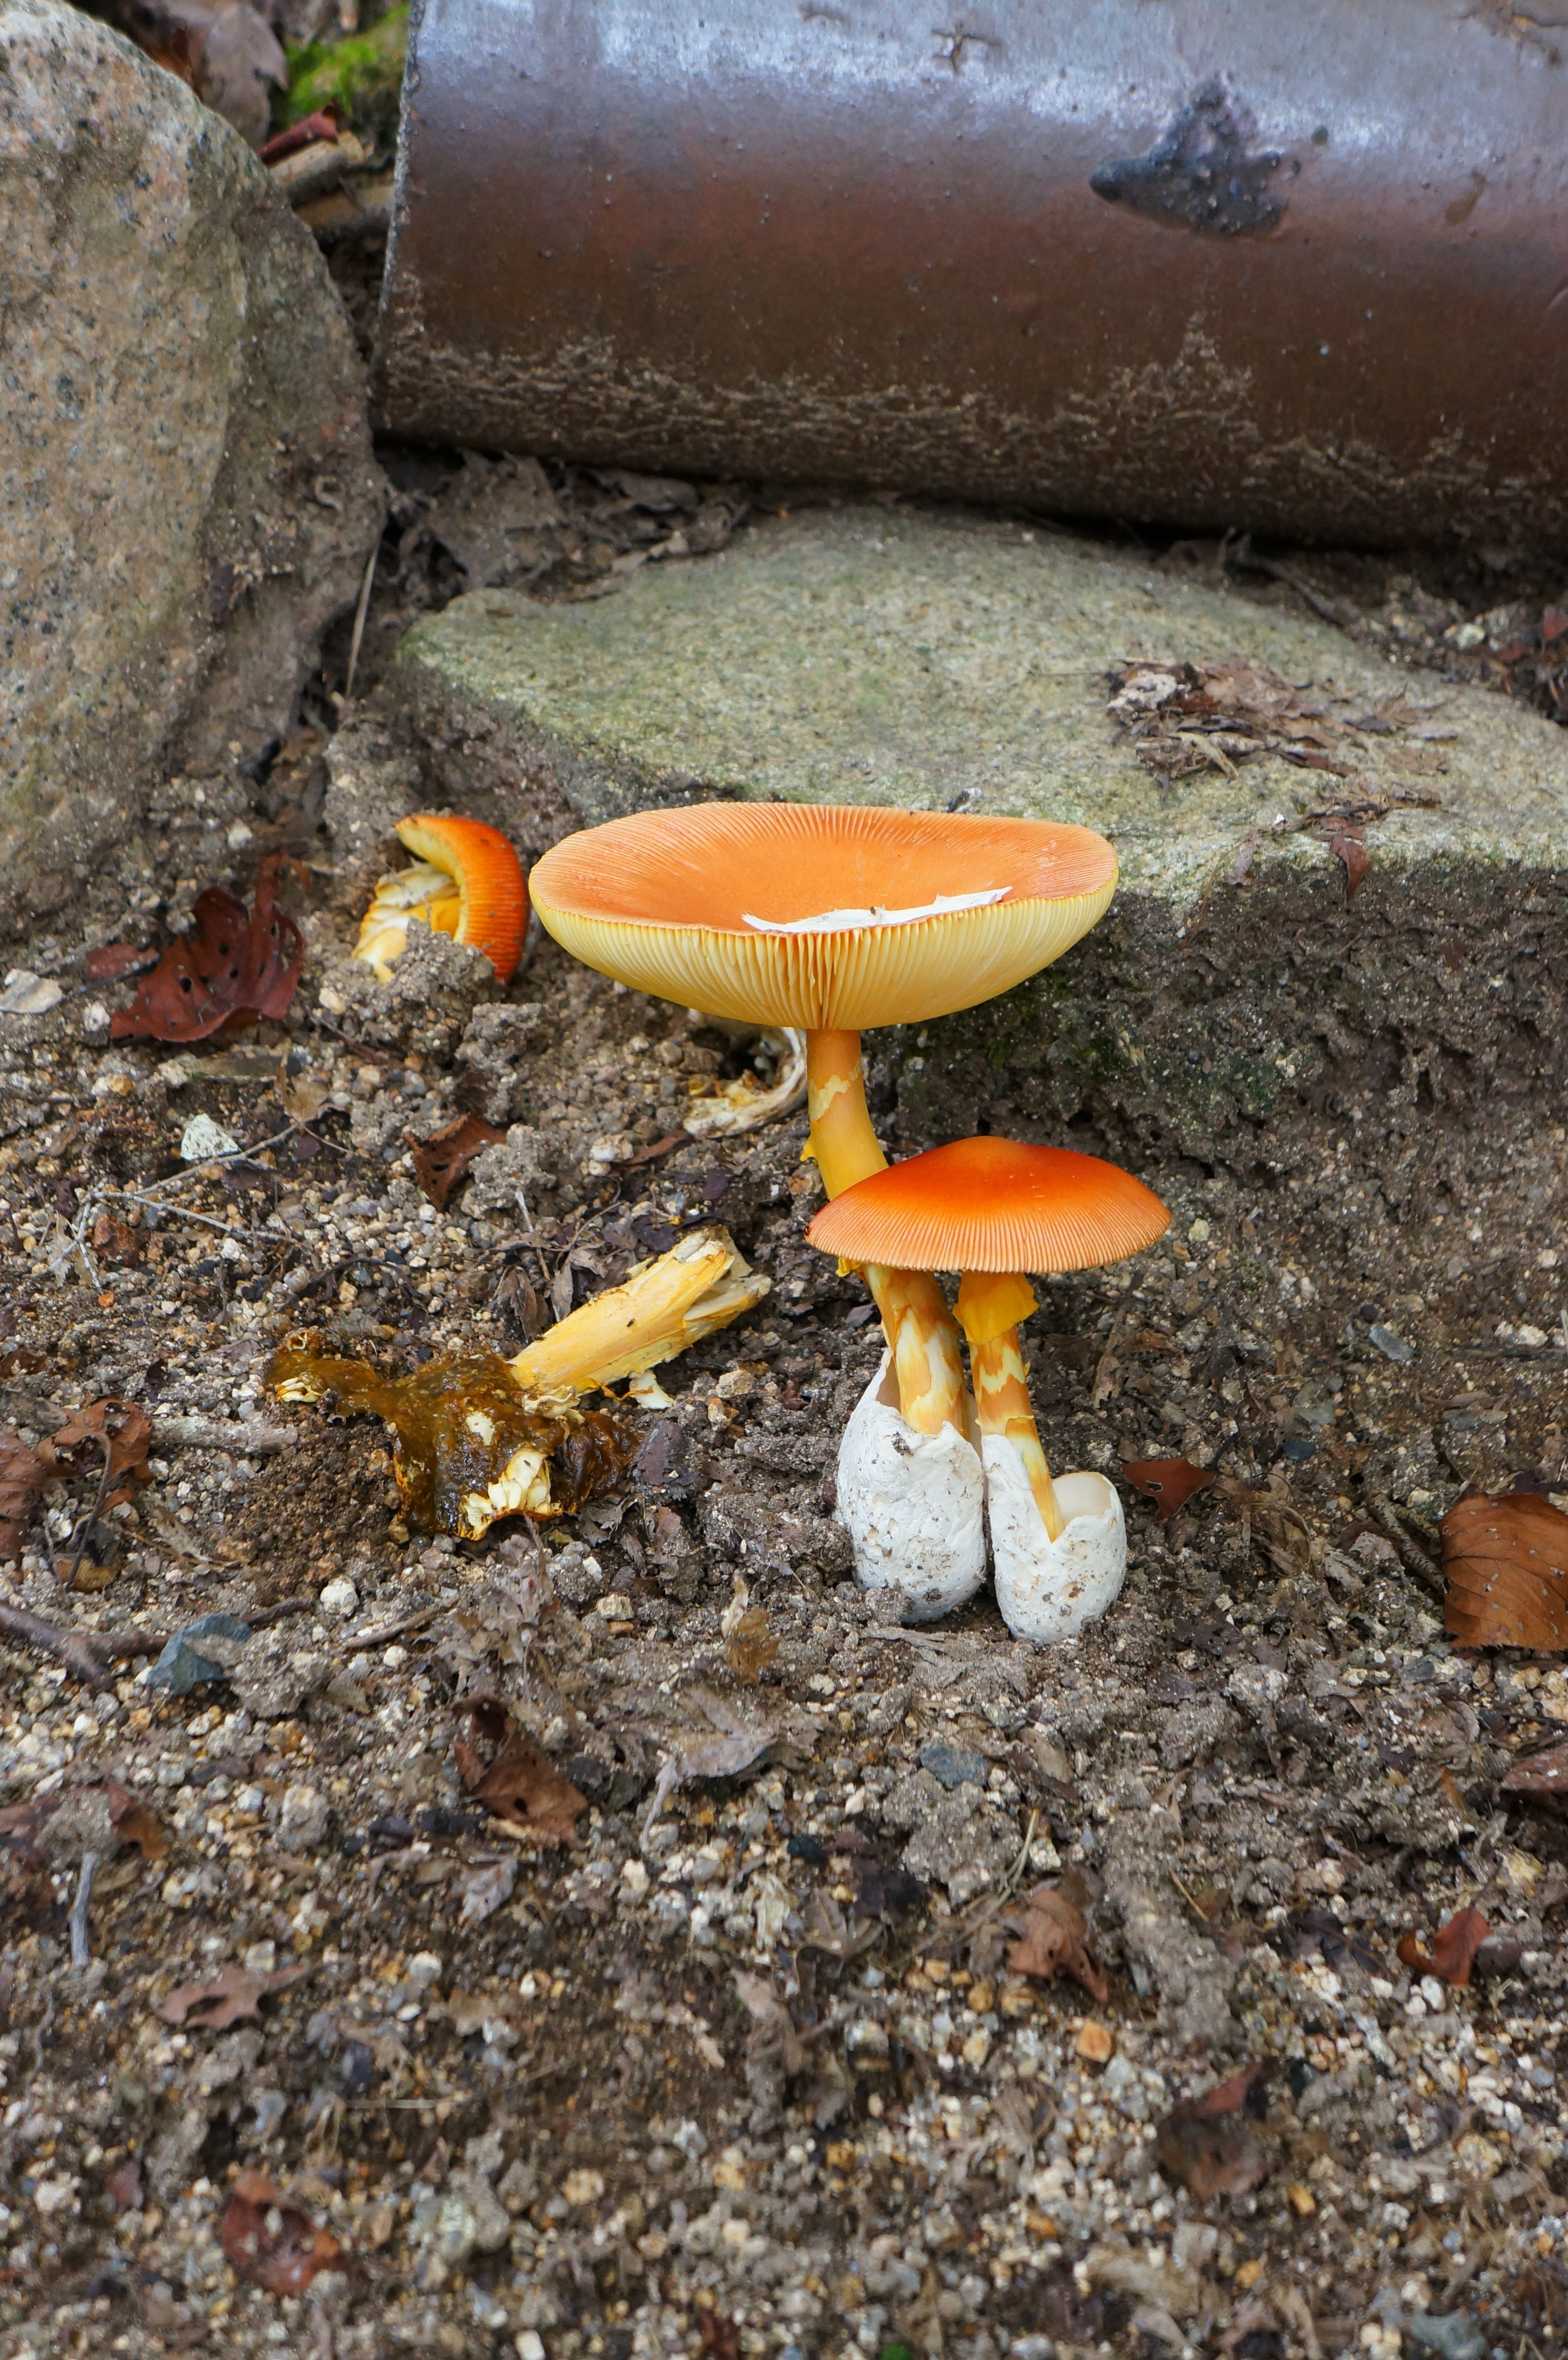
leaf, autumn, soil, mushroom, toadstool, fungus, fungi, wild grass, medicinal mushroom